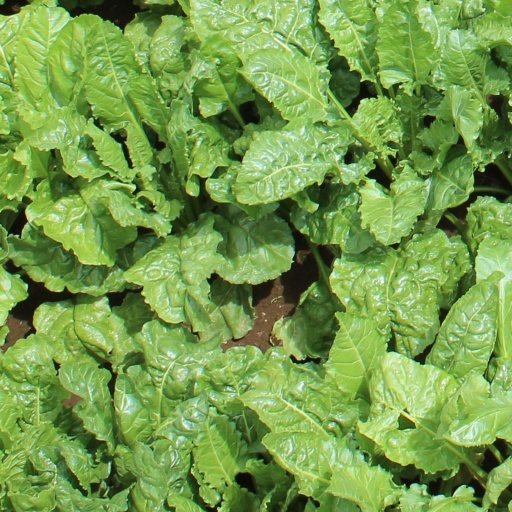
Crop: sugar beet